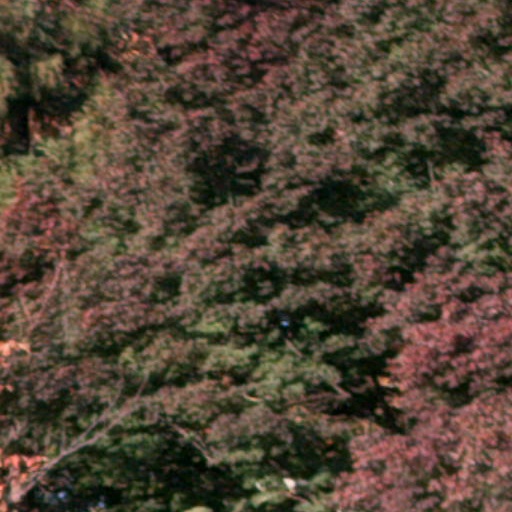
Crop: cassava